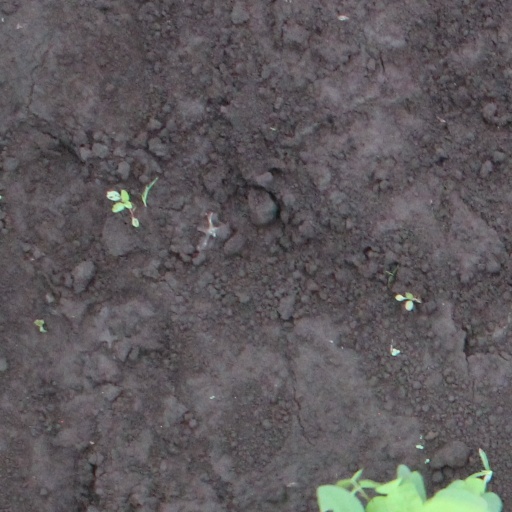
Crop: soybean